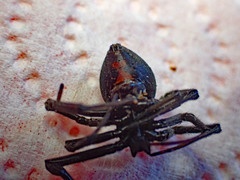
Species: Lactrodectus_hesperus